1913 Wick Burghs by-election

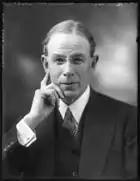
Robert Munro

The issue of Irish Home Rule was again at the top of the political agenda as the Liberal Government had introduced the Third Irish Home Rule Bill. The Unionist dominated House of Lords had rejected the bill for a second time and the Liberals were preparing to introduce it for the third and final time. Leading Ulster Unionist politician Sir Edward Carson opposed the bill and sought to rally opposition in Ulster through the creation of the Ulster Volunteers a paramilitary group, armed with weapons supplied by Germany. He called on Unionists to use "all means necessary" to oppose the British Government. Liberals like David Lloyd George criticised Unionists and Carson in particular for acts of treason. Munro received a telegram of support from Lloyd George in which he also took the opportunity to attack Unionist double standards on religious questions: "It is rather sickening to see the upholders of sectarian privileges in England and Wales profess to be the champions of religious equality for Ireland. I wish English and Scottish Tories would concede to English and Welsh Nonconformists the same measure of religious equality and fair play as will be guaranteed to Ulster Episcopalians and Presbyterians under the Home Rule Bill."